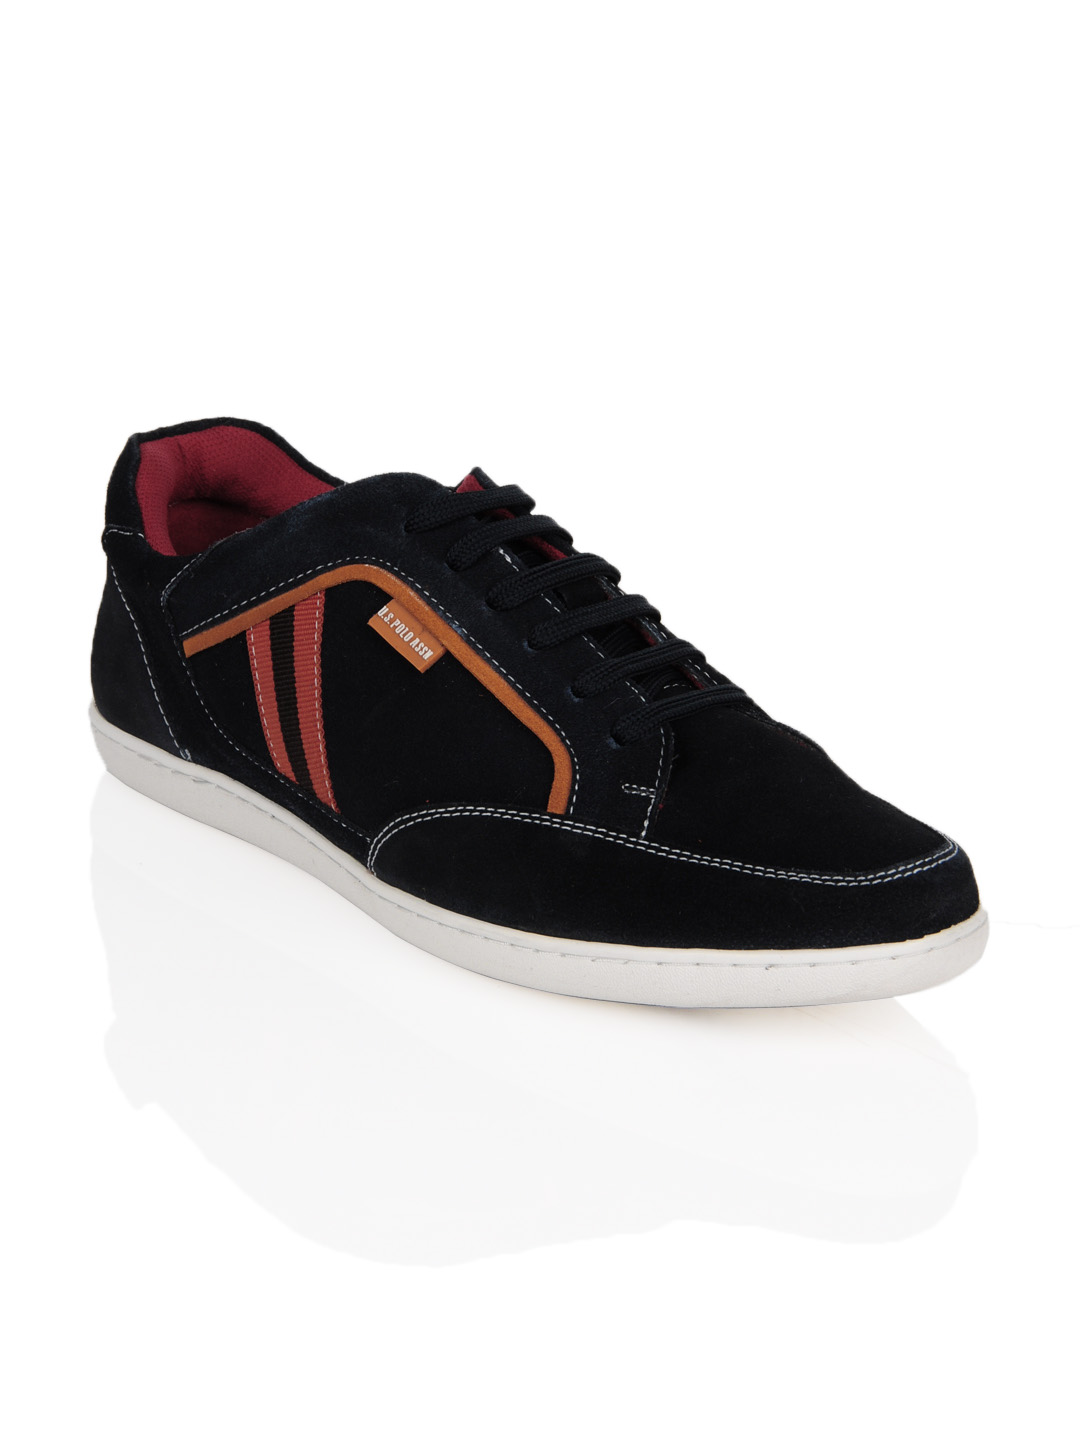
U.S. Polo Assn. Men Navy Blue Shoes
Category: Footwear / Shoes / Casual Shoes
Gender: Men
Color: Navy Blue
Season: Summer 2012
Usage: Casual